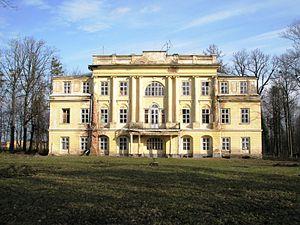
Hnojník est une commune du district de Frýdek-Místek, dans la région de Moravie-Silésie, en République tchèque. Sa population s'élevait à 1 456 habitants en 2018.